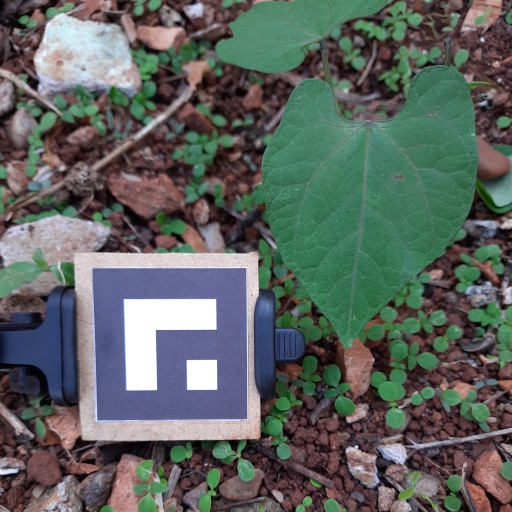
Observations: flat surface, no eating holes, under shade